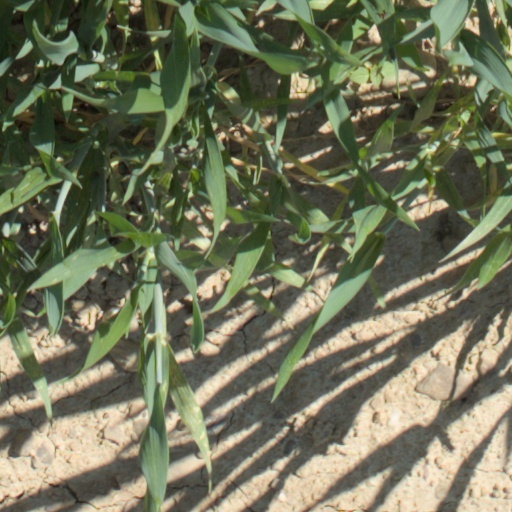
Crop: wheat